Individually ventilated cage

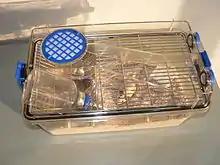
Individual ventilated cage (with wooden mouse)

An individually ventilated cage (IVC) is used to keep an animal separated from other animals and possible exposures, including exposure by air.